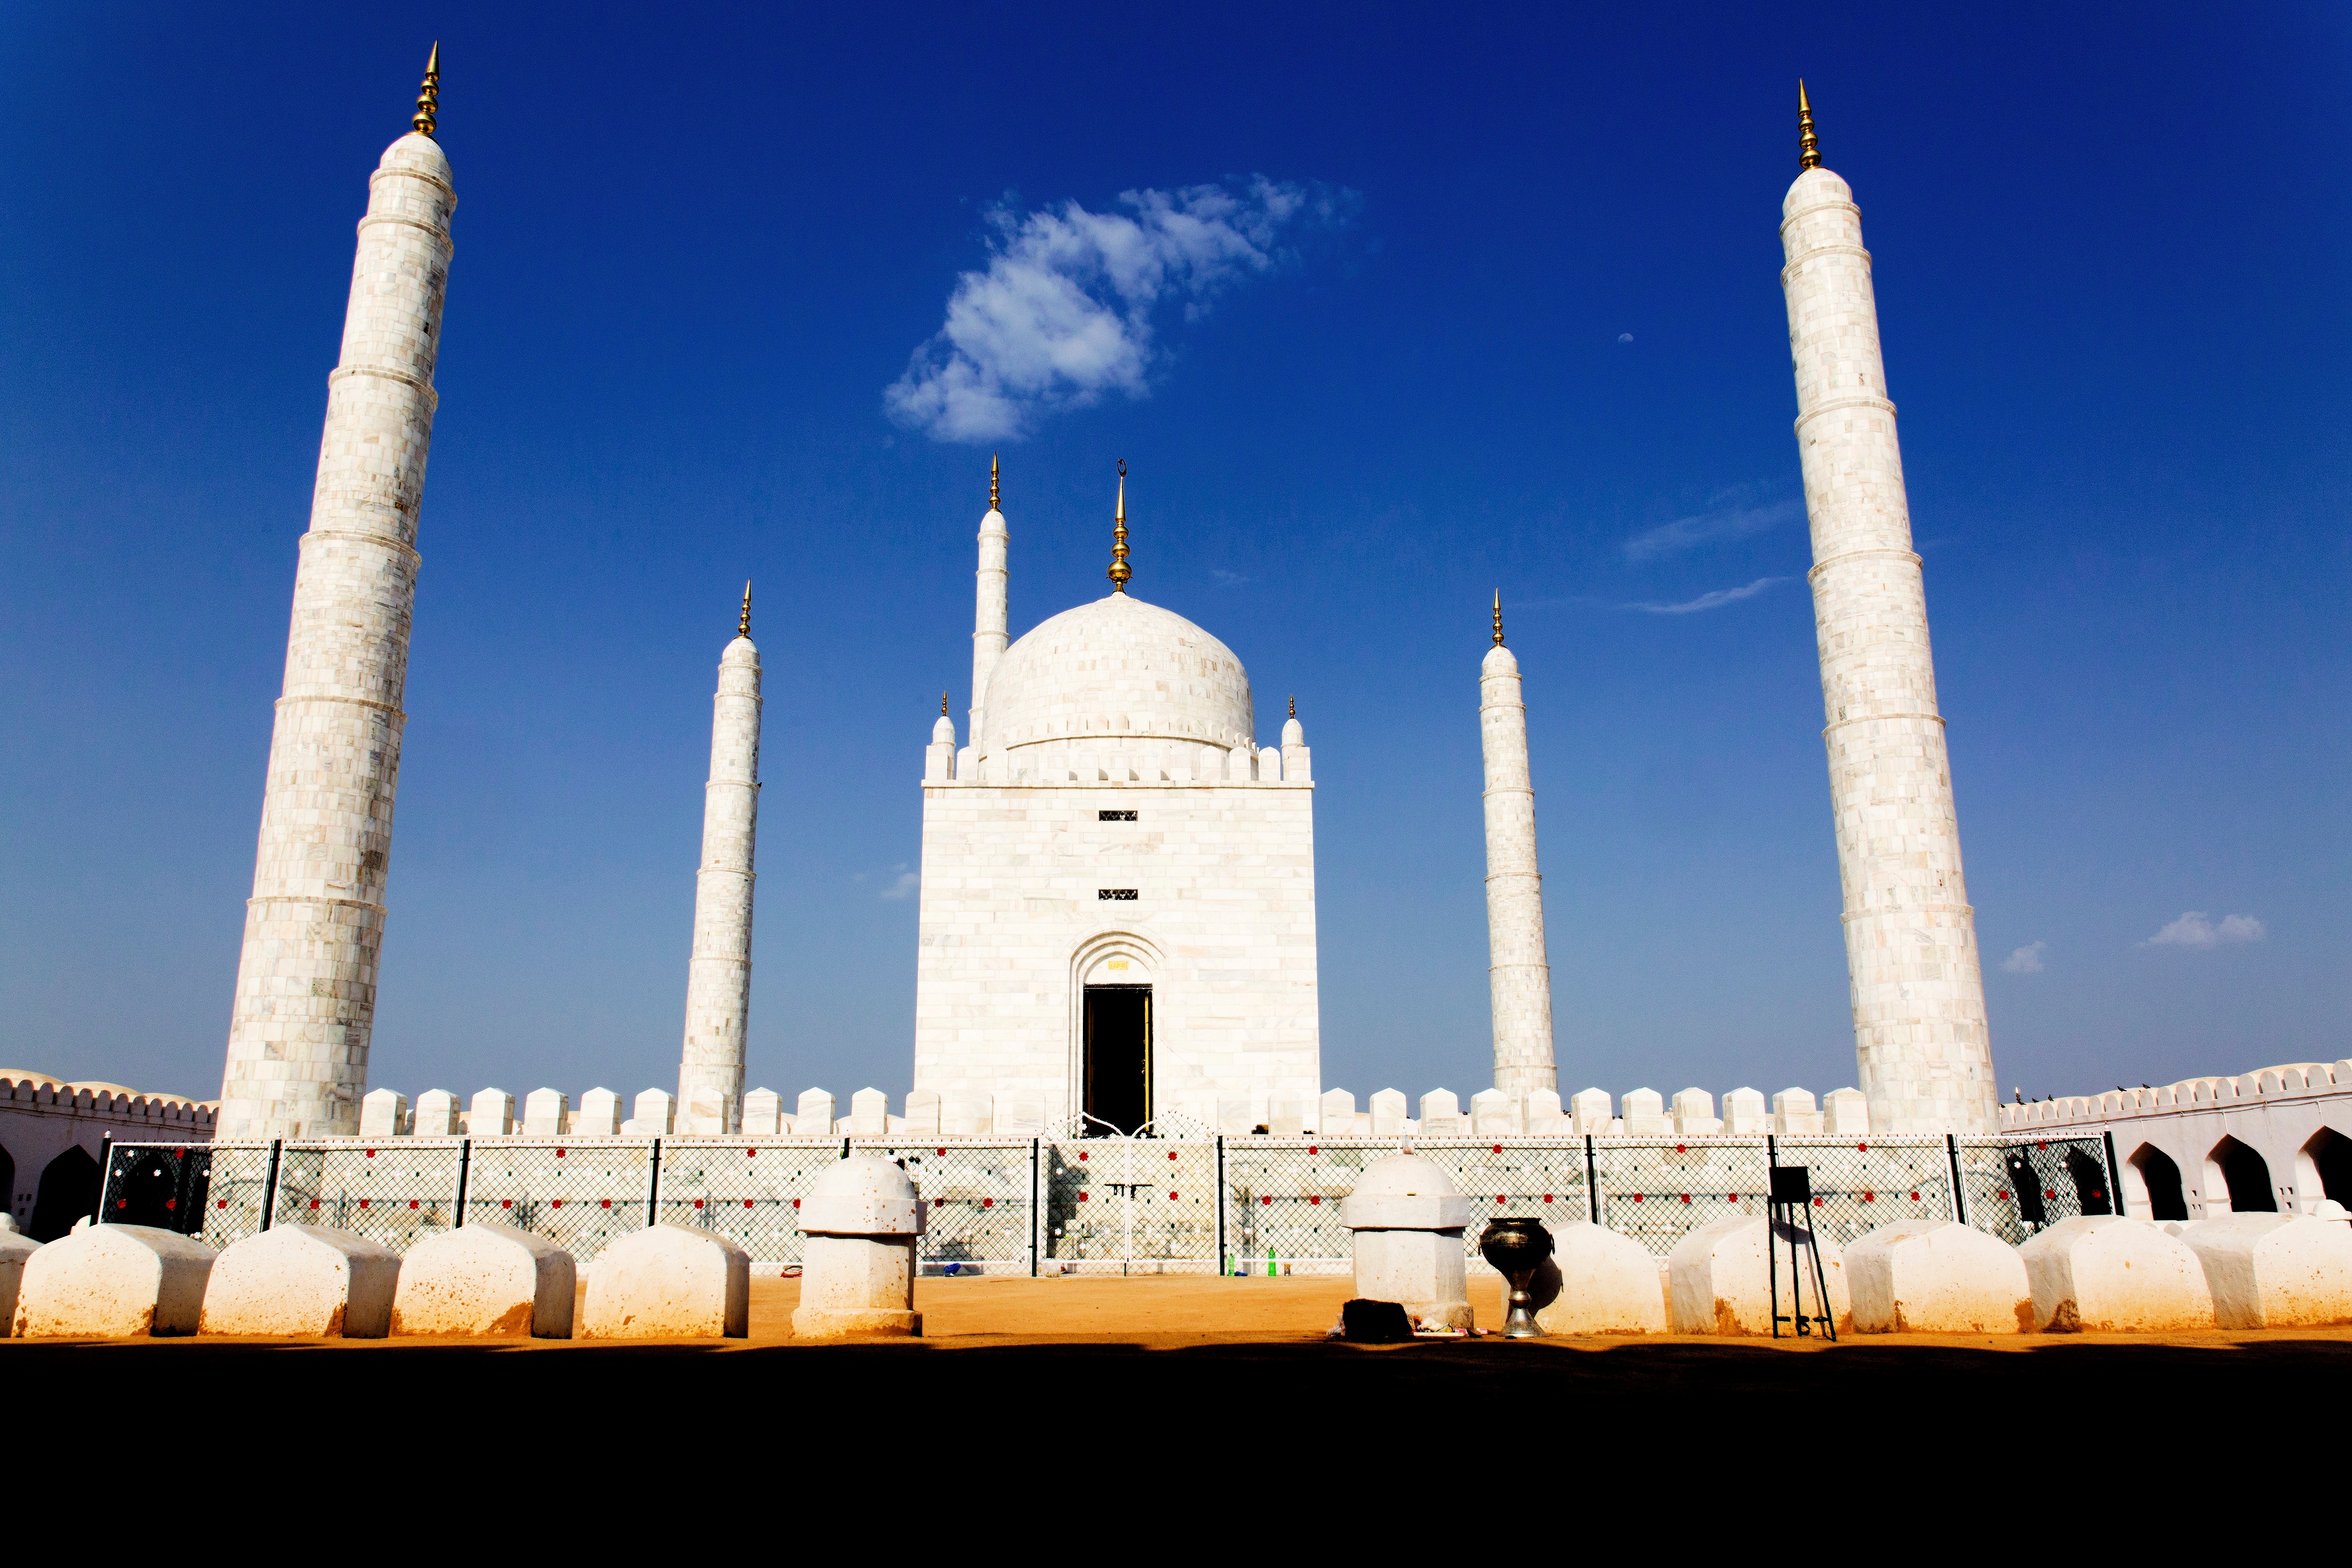
monument, landmark, place of worship, obelisk, mosque